Sexual cannibalism

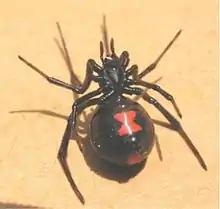
The prevalence of sexual cannibalism gives several species of "Latrodectus" the common name "black widow spider".

Sexual cannibalism is when an animal, usually the female, cannibalizes its mate prior to, during, or after copulation. This trait is observed in many arachnid orders, several insect and crustacean clades, gastropods, and some snake species. Several hypotheses to explain this seemingly paradoxical behavior have been proposed, including the adaptive foraging hypothesis, aggressive spillover hypothesis and mistaken identity hypothesis. This behavior is believed to have evolved as a manifestation of sexual conflict, occurring when the reproductive interests of males and females differ. In many species that exhibit sexual cannibalism, the female consumes the male upon detection. Females of cannibalistic species are generally hostile and unwilling to mate; thus many males of these species have developed adaptive behaviors to counteract female aggression.